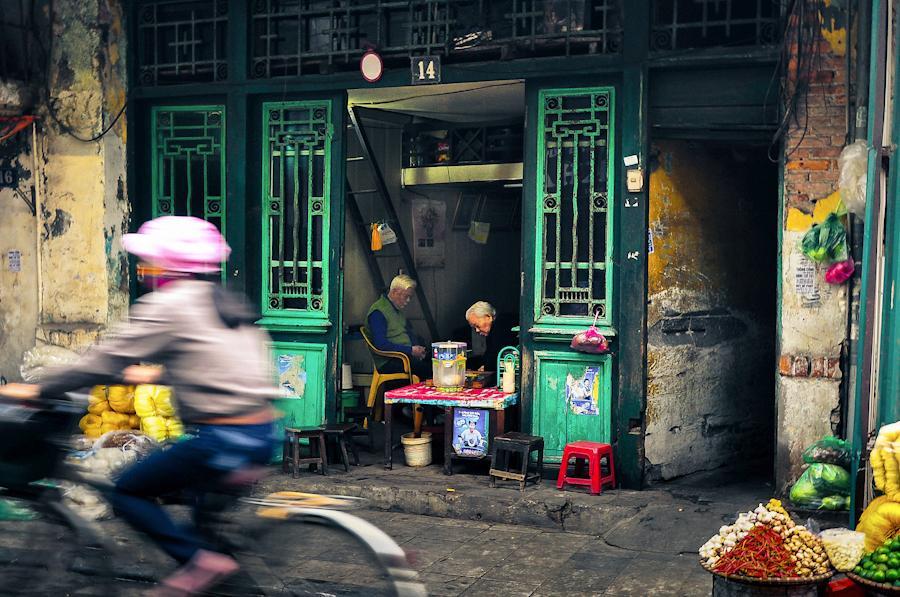
đây là hình ảnh chụp một ngôi nhà có cửa màu xanh được nhìn từ bên ngoài đường